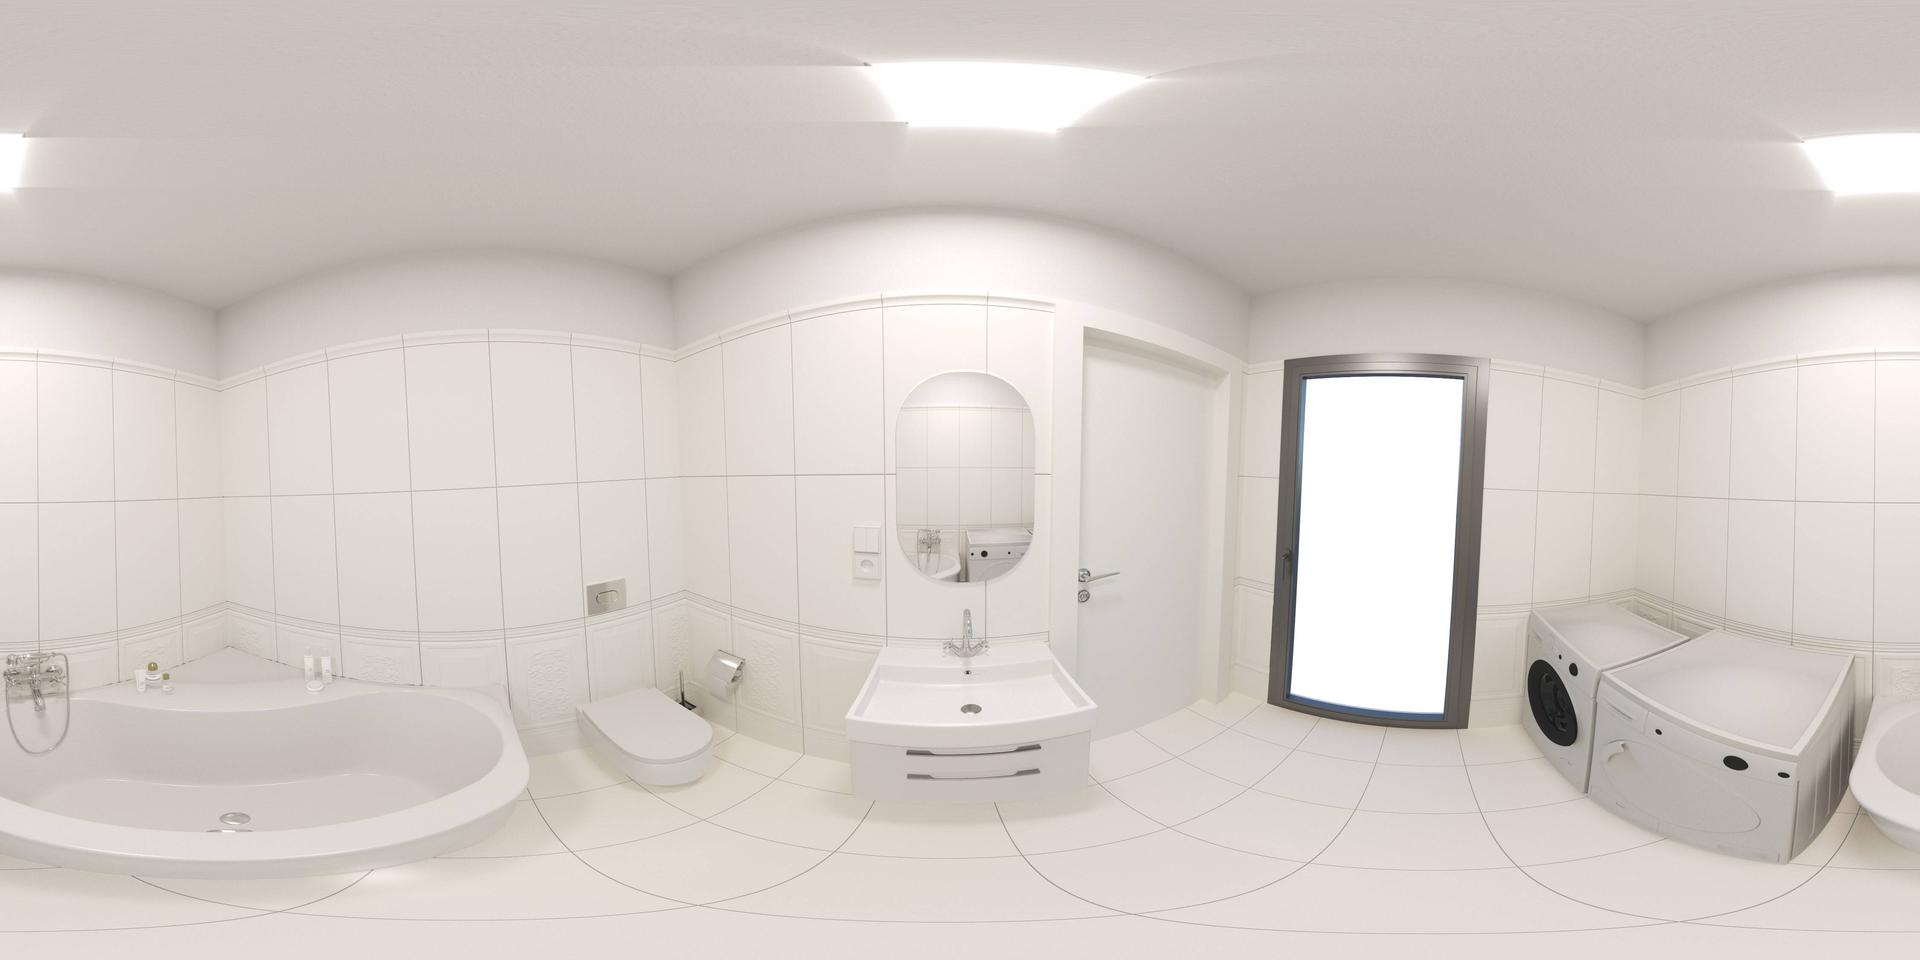
Referred object: the oval mirror above the sink

Referred object: walk forward to the sink and the mirror

Referred object: the washing machine to the right of the door